History of Georgia–Iran relations

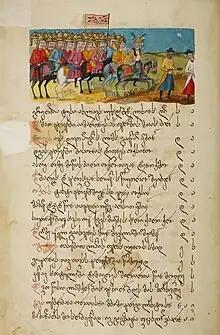
Georgian manuscript of the Shahnameh written in the Georgian script.

Starting from the early 16th century, although certain aspects of more recent times were already incorporated since the 12th century, until the course of the 19th century, Georgian literature became significantly influenced by Persian culture.